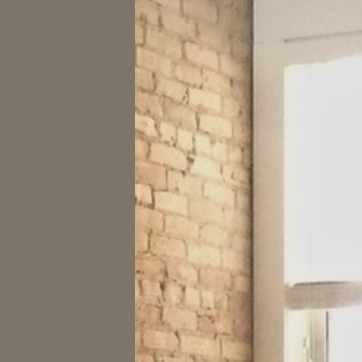
Material: brick